Ramón Iribarren

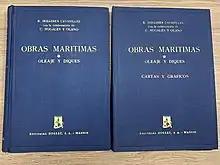
Iribarren collaborated with Casto Nogales y Olano in the publication of the two-volume textbook in 1954

Iribarren obtained a level of international recognition as chair of the Spanish delegation to PIANC, and in addition to his address at the 1965 event, he presented his research work at the PIANC international congresses in Lisbon, Rome and London (congresses XVII to XIX). Beginning in the late 1940s, he was invited to the United States by the engineering schools of The University of California, Berkeley and Massachusetts Institute of Technology, where he delivered several lectures.